Magicicada neotredecim

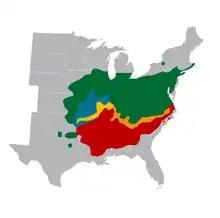
Distribution of the species of the genus "Magicicada" in the U.S.: green = 17-year cicadas; other colors = 13-year cicadas; blue = "M. neotredecim", yellow = overlap of "M. neotredecim" with "M. tredecim"

Their median life cycle from egg to natural adult death is around thirteen years. However, their life cycle can range from nine years to seventeen years.